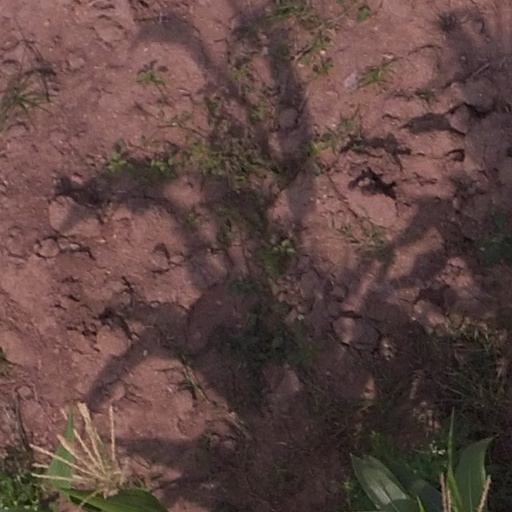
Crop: maize; corn